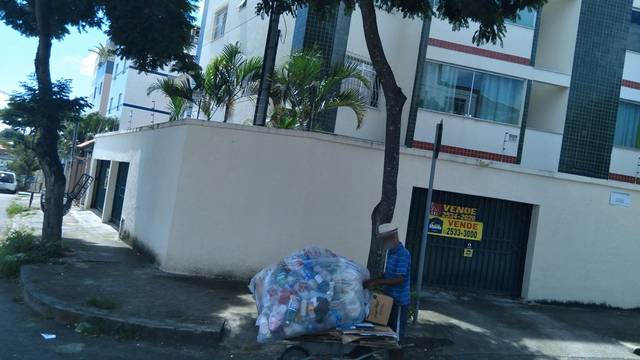
Region: Brazil
Coordinates: -19.87, -43.921